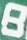
Number: 8